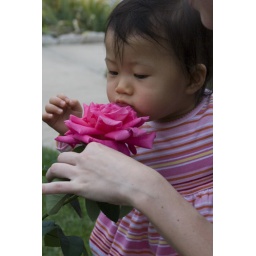
Reagan in pink striped dress in front yard - 3